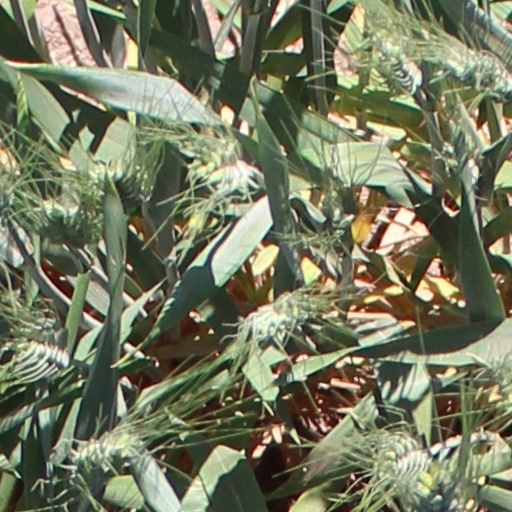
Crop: wheat